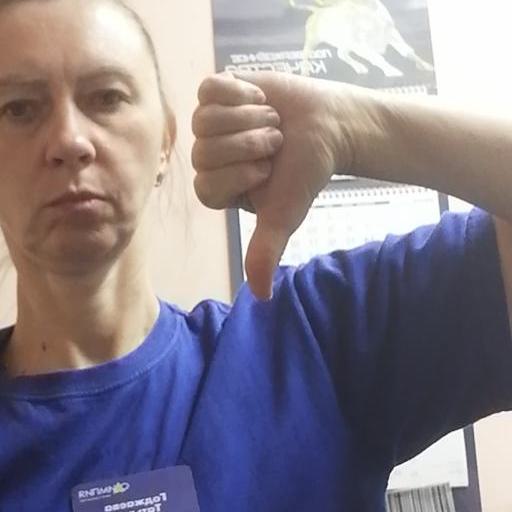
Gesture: dislike